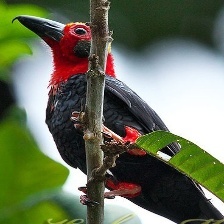
Species: BORNEAN BRISTLEHEAD
Scientific name: PITYRIASIS GYMNOCEPHALA